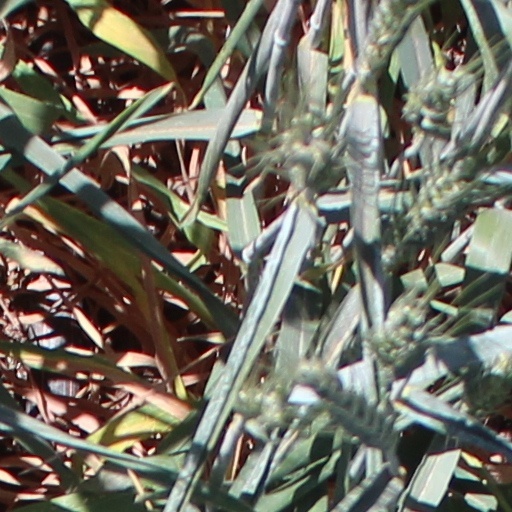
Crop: wheat